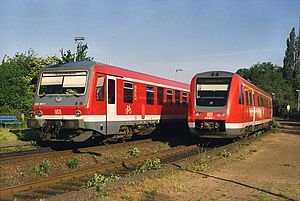
Farver på tog
To tyske togsæt i DB's standardfarve, trafikrød.
Farver på tog er de standardiserede farver, som jernbaneselskaber benytter til deres tog og faste anlæg, og som både leverandører og egne værksteder skal benytte. De sørger for at en givent selskab fremstår som en helhed og gør det muligt at kende de forskellige selskaber fra hinanden. Desuden kan der benyttes særlige farvekombinationer til at fremhæve bestemte typer tog, f.eks. lyntog.